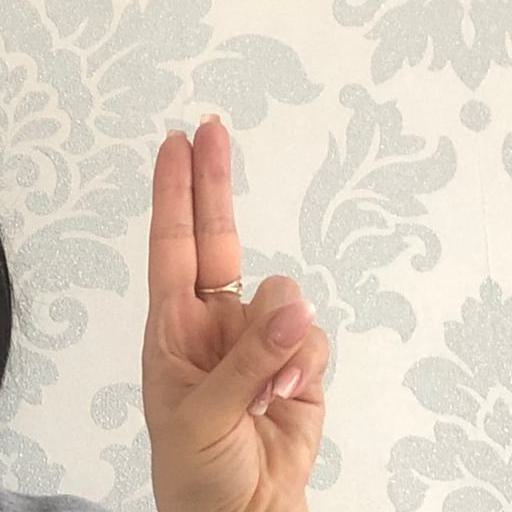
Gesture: two_up